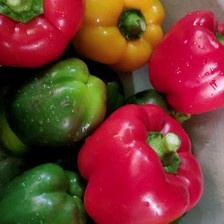
Label: capsicum